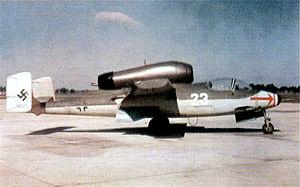
La Seconde Guerre mondiale est la première guerre où les avions militaires furent utilisés de façon intensive, devenant un élément essentiel de la doctrine militaire. Certains avions, bien que conçus et utilisés pendant l'entre-deux-guerres, particulièrement au cours de la guerre d'Espagne ont été réunis ici car ils ont été rendus célèbres par leur action au cours de la Seconde Guerre mondiale. Les noms officiellement attribués à certains avions, figurent à côté de leur désignation en italique.
La liste des avions classés de première génération couvre les premières tentatives d'avions militaires utilisant des moteurs à réaction lors de la Seconde Guerre mondiale aux capacités opérationnelles limitées, aux premiers avions de combats matures tel que le F-86 utilisé durant la guerre de Corée.
Le Heinkel He 162 Volksjäger ou Salamander était un avion de chasse intercepteur de la fin de la Seconde Guerre mondiale. Propulsé par un turboréacteur, il fut avec le Messerschmitt Me 262 biréacteur l'un des premiers avions de combat à réaction opérationnels de l'histoire.
Hanna est le second tome de la série de bande dessinée Dent d'ours produite par Yann et Alain Henriet. L'album est prépublié dans Spirou et sort aux éditions Dupuis en avril 2014.